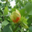
Label: tulip